Núñez de Balboa (Madrid Metro)

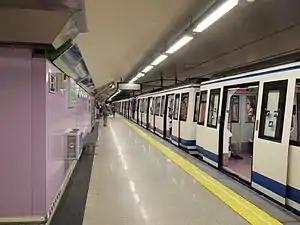
Line 5 platform, Núñez de Balboa

Núñez de Balboa is a station on Line 5 and Line 9 of the Madrid Metro. It is located in fare Zone A.